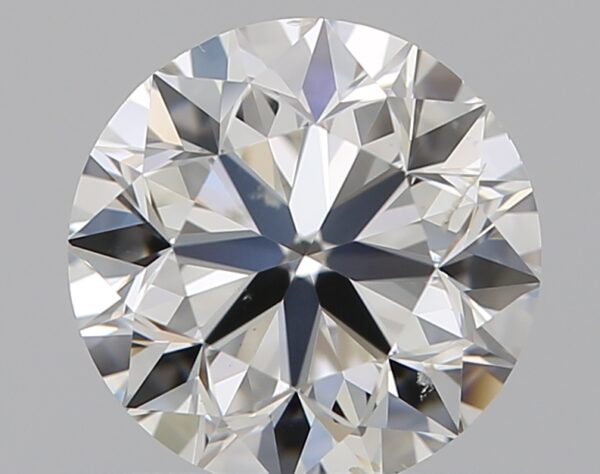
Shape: round
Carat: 0.91
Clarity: SI1
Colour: H
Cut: VG
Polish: EX
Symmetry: EX
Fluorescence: N
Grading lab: GIA
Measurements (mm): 6.03 x 6.06 x 3.88